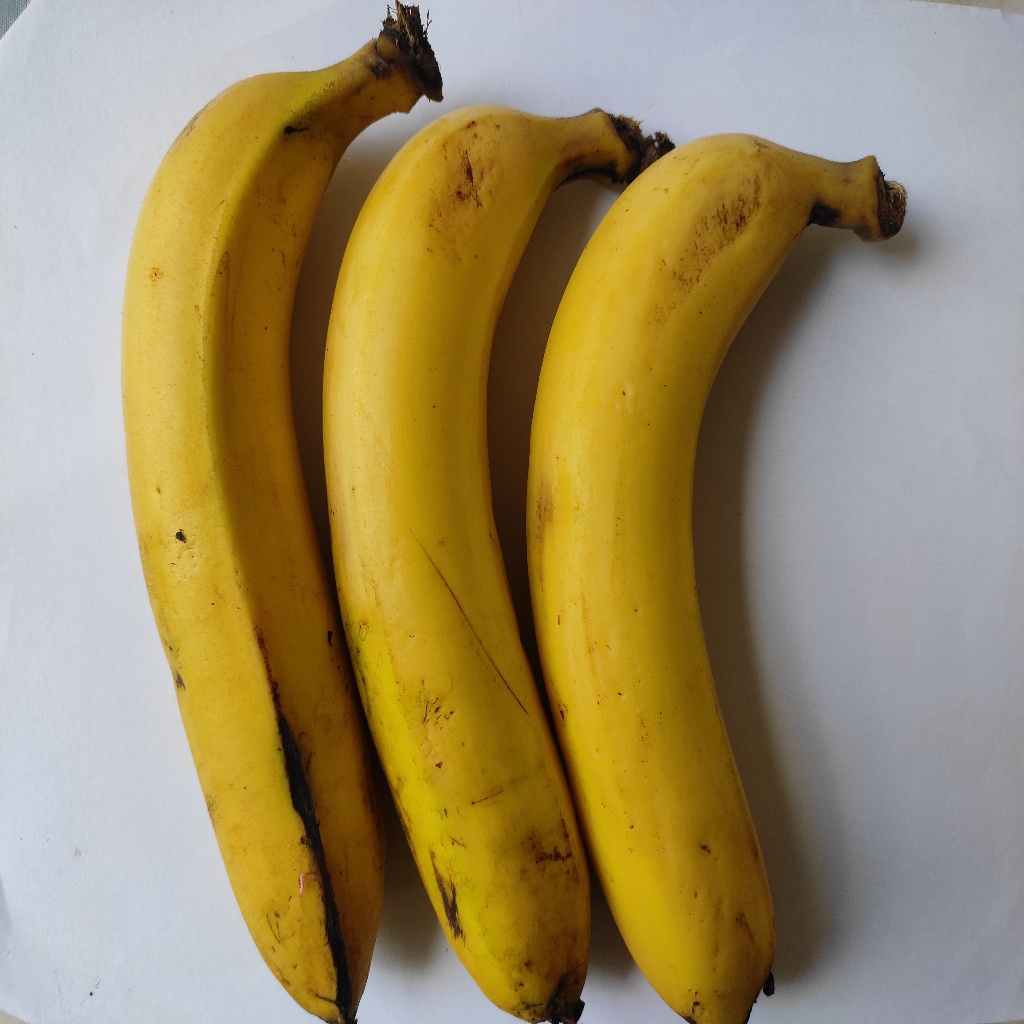
Crop: banana
Quality class: Class_A